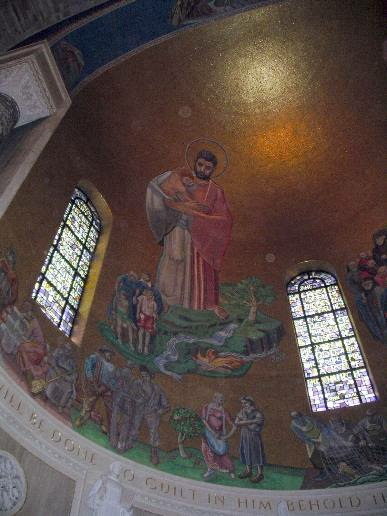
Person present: No